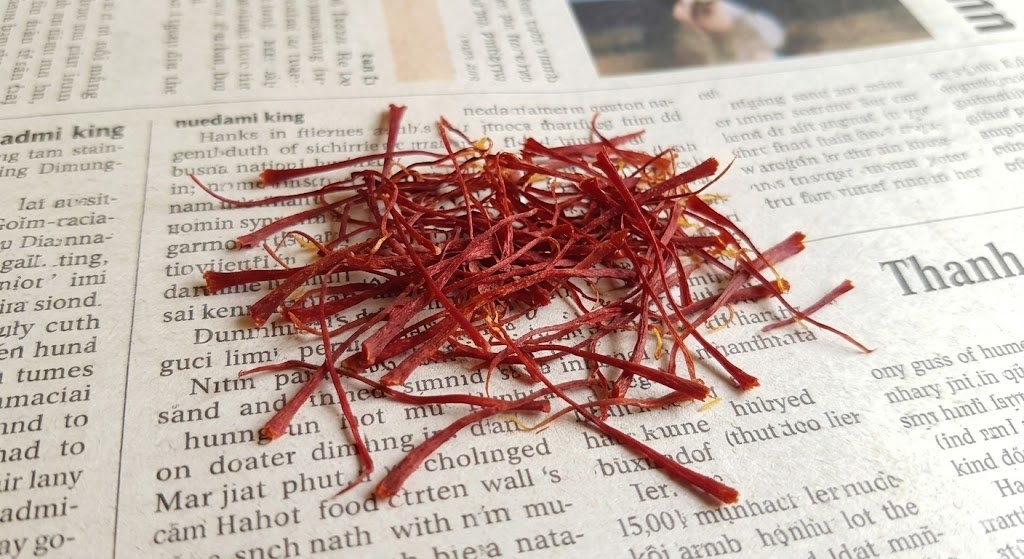
Saffron quality class: mogra